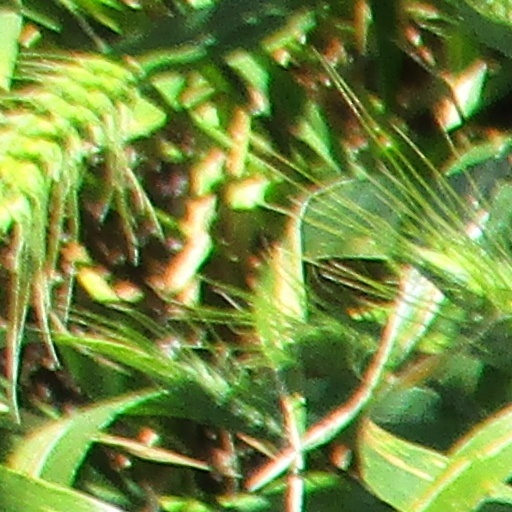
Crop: wheat